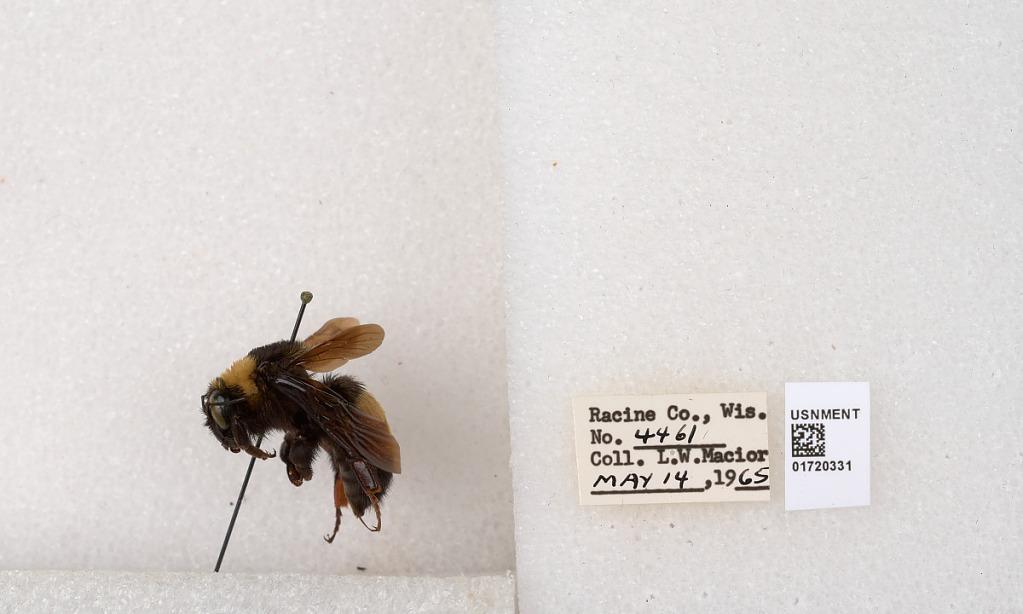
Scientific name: Bombus (Bombus) nevadensis auricormus
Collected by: L. Macior
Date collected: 1965-5-14
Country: United States
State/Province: Wisconsin
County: Racine
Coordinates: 42.7299, -87.8123